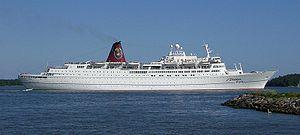
Le Mona Lisa est un navire de croisière appartenant aujourd'hui à Lord Nelson Seereisen.